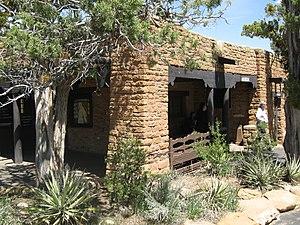
Le Chapin Mesa Archeological Museum est un musée archéologique américain situé dans le comté de Montezuma, au Colorado. Protégé au sein du parc national de Mesa Verde, il fait partie du Mesa Verde Administrative District, un National Historic Landmark depuis 1987. Ses collections comprennent notamment des dioramas réalisés avec minutie.